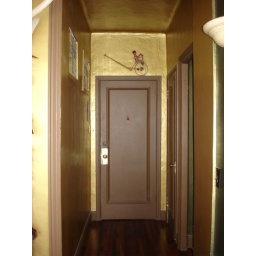
Walls are painted with designer paints. 100 plus year old railroad tie hardwood floor in entry way.